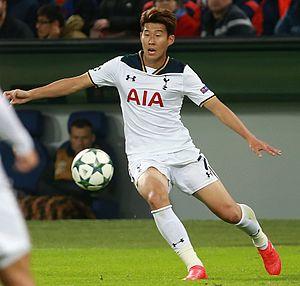
Son Heung-min, né le 8 juillet 1992 à Chuncheon, est un footballeur international sud-coréen. Évoluant au poste d'ailier droit ou gauche, il joue actuellement avec l'équipe londonienne de Tottenham Hotspur en Premier League.